Molecular Foundry

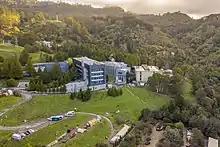
The Molecular Foundry and surrounding buildings

The Foundry's six floors and NCEM operate as technically distinct facilities, each equipped with state-of-the-art instrumentation, laboratories, and computational resources. These seven facilities include: